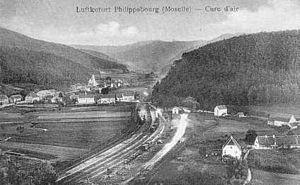
Philippsbourg est une commune française du département de la Moselle en région Grand Est.